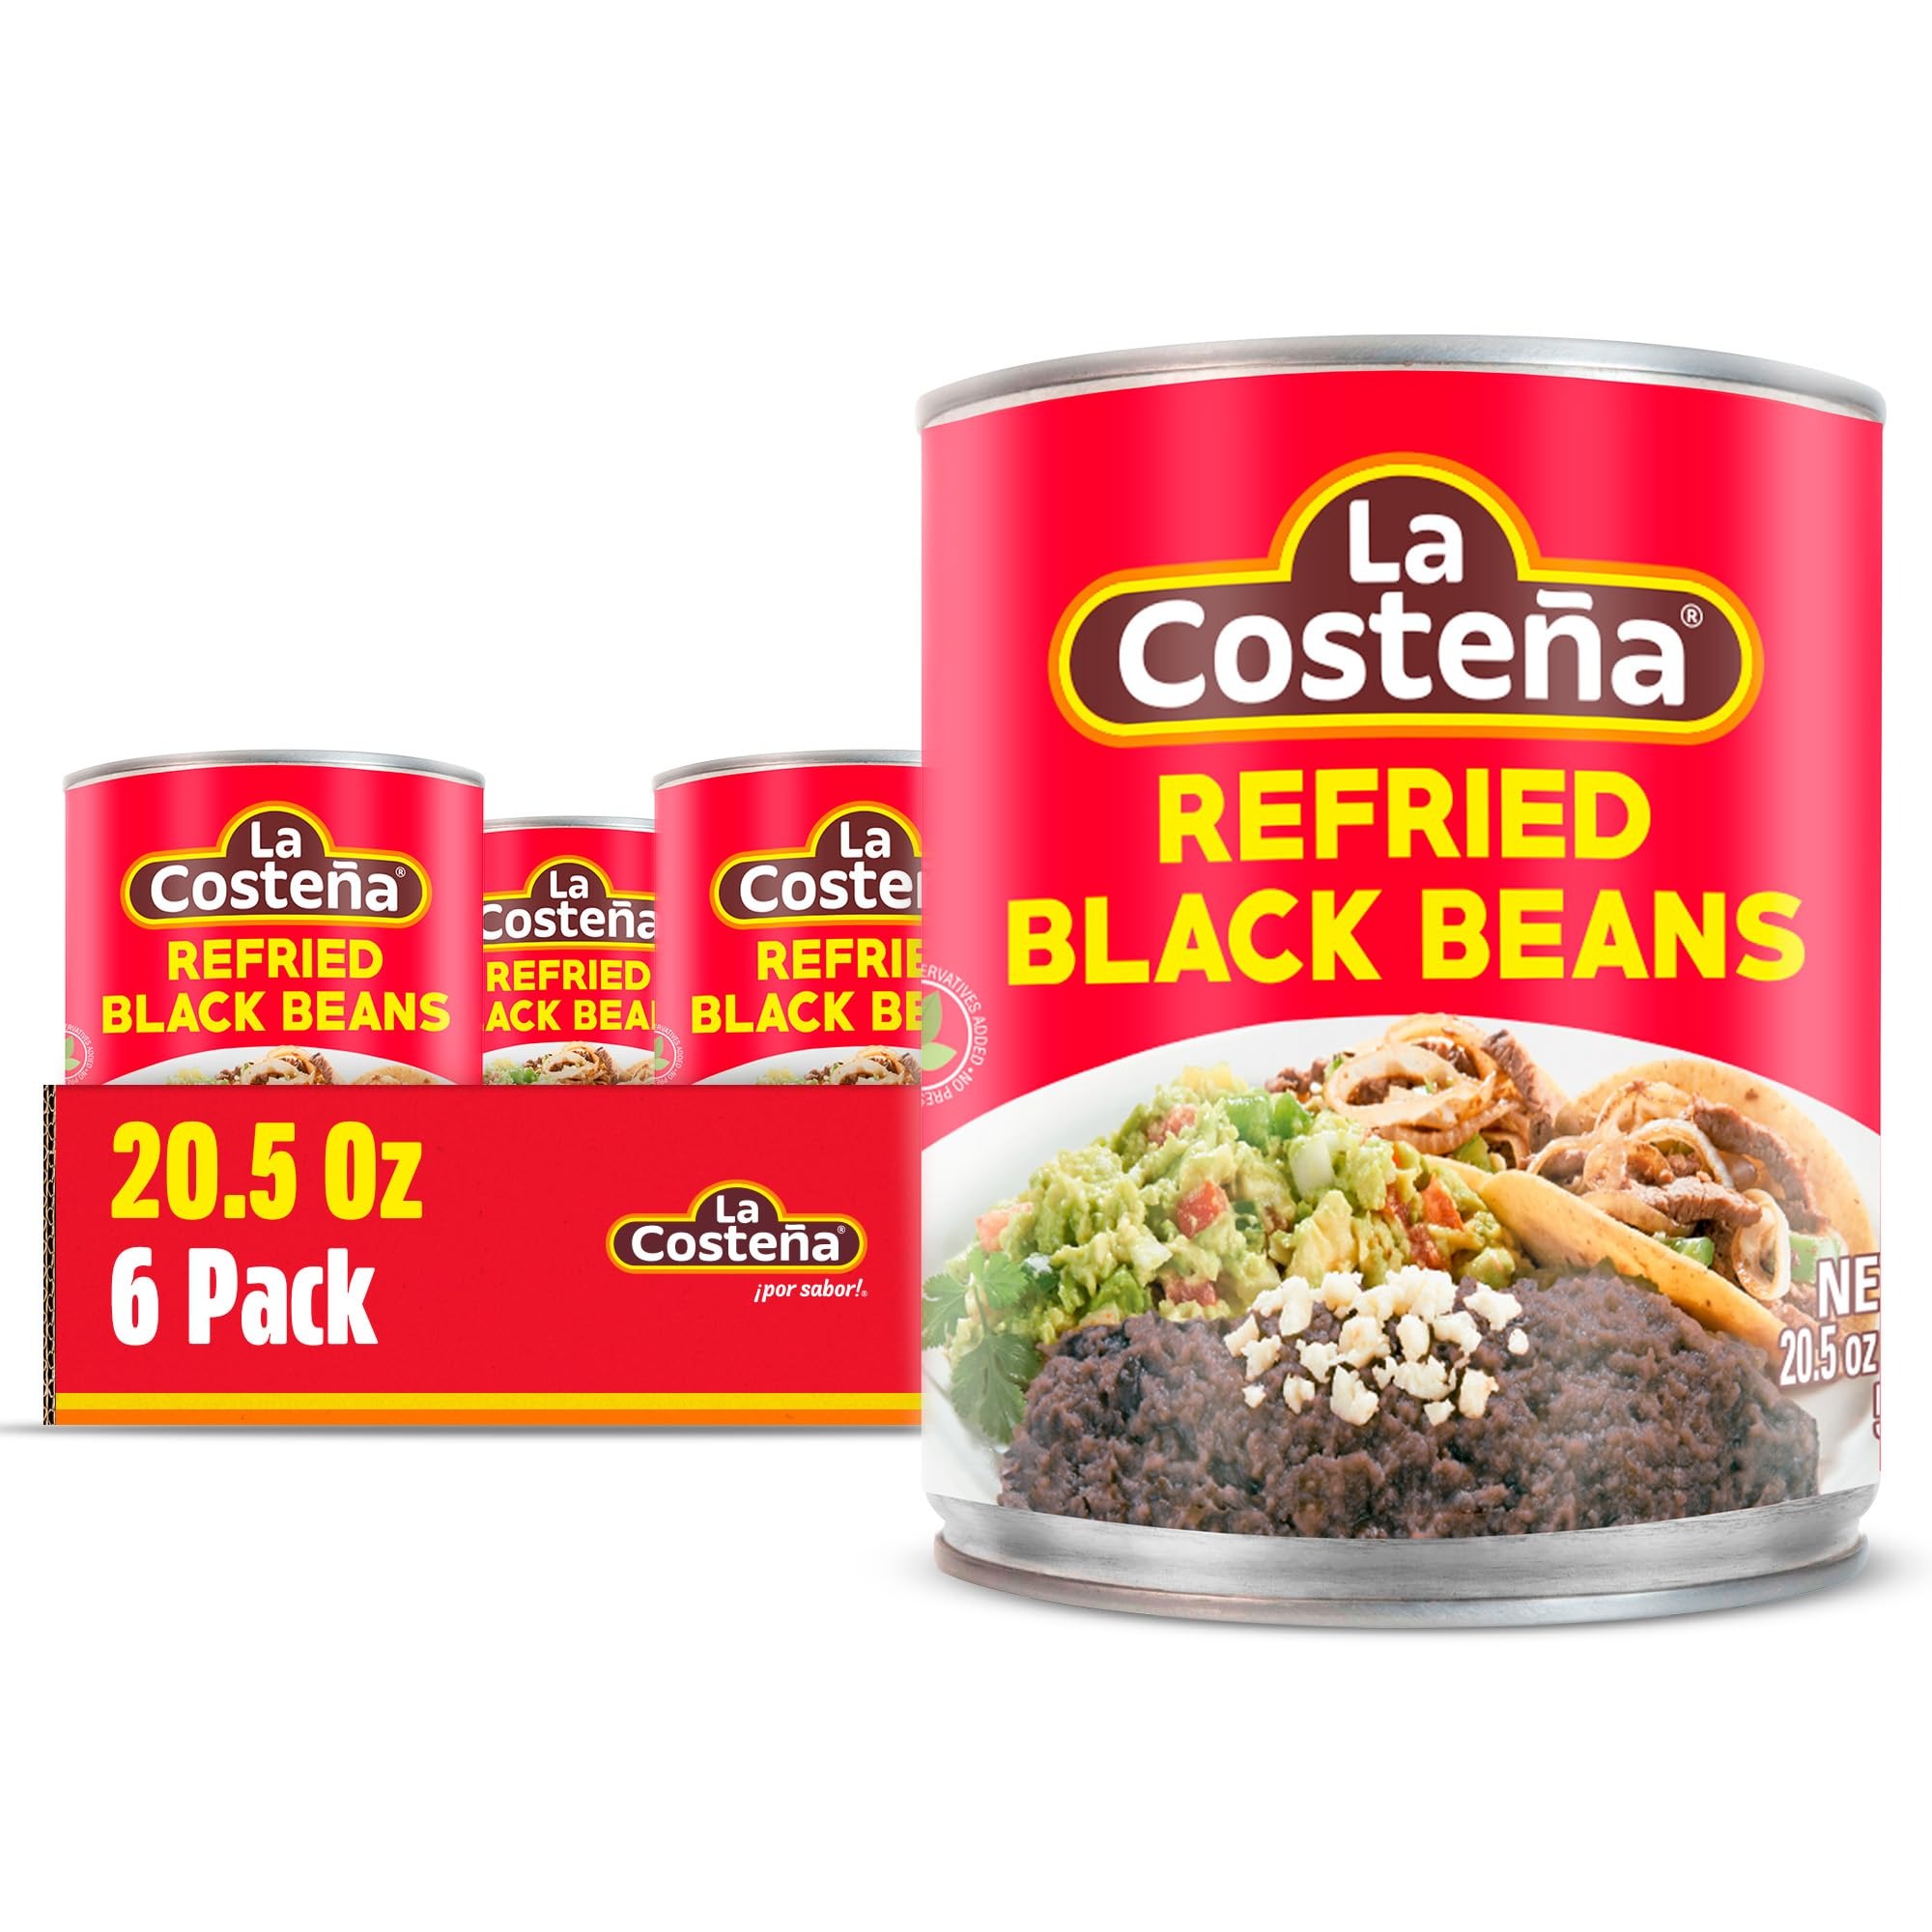
Item Name: La Costeña Refried Black Beans 20.5 oz (6-Pack)
Bullet Point 1: TRADITIONAL FLAVOR: Our classic recipe is infused with onions, jalapeño peppers, salt, and spices
Bullet Point 2: QUICK PREPARATION: Our refried black beans ready to heat and serve, with a convenient pull-tab lid for easy preparation
Bullet Point 3: A VERSATILE STAPLE OF MEXICAN CUISINE: Perfect on their own, as a filling for burritos or tostadas, or as a base for dips and spreads
Bullet Point 4: NUTRITIOUS CHOICE: Zero cholesterol, rich in iron and calcium, and a good source of fiber
Bullet Point 5: STOCK UP AND SAVE: You get six 20.5-ounce cans, each with about five servings
Value: 123.0
Unit: Ounce

Price: 3.34